USS Kinkaid

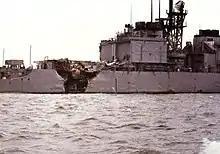
"Kinkaid" after her collision with MV "Kota Petani", 12 November 1989

In November 1989, "Kinkaid" and the Panamanian-registered freighter M/V "Kota Petani" were involved in a collision in the Strait of Malacca. The collision caused one death and 15 other casualties to the "Kinkaid"s crew, and US$15 million in damages to "Kinkaid". She made Singapore under her own power for temporary repairs, then Subic Bay, Philippines, then San Diego for permanent repairs.